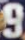
Number: 9